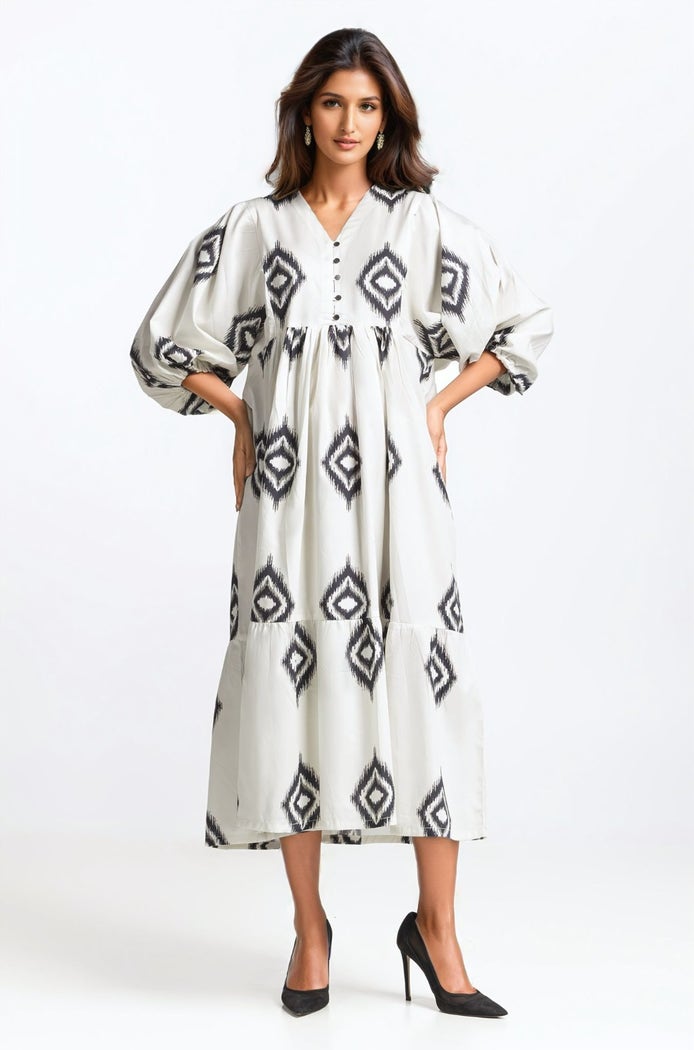
ivory black geometric print maxi dress